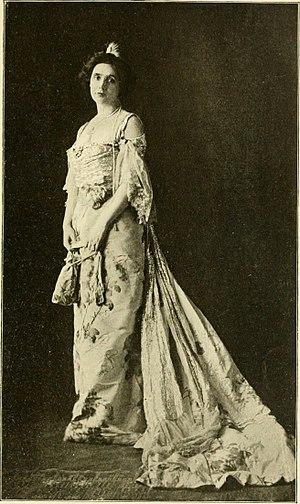
Mrs Patrick Campbell, née Beatrice Stella Tanner, est une comédienne britannique née le 9 février 1865 à Londres et morte le 9 avril 1940 à Pau.